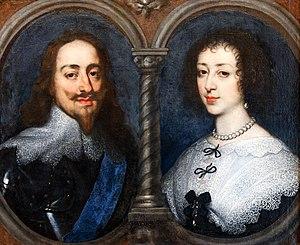
Richard Dering — également Deering, Dearing, Diringus, etc. — est un compositeur anglais de la Renaissance dans la période de la fin de la musique des Tudor. Il est connu pour son utilisation novatrice des techniques de composition qui anticipe l'avènement de la musique baroque en Angleterre. Certains de ses œuvres chorales conservées font partie aujourd'hui du répertoire de la musique de l'église anglicane.
Charles Iᵉʳ, né le 19 novembre 1600 à Dunfermline et mort le 30 janvier 1649 à Londres, est roi d'Angleterre, d'Écosse et d'Irlande de 1625 à son exécution en 1649.